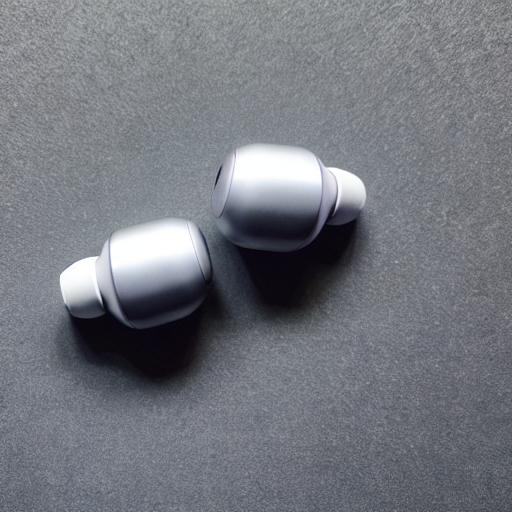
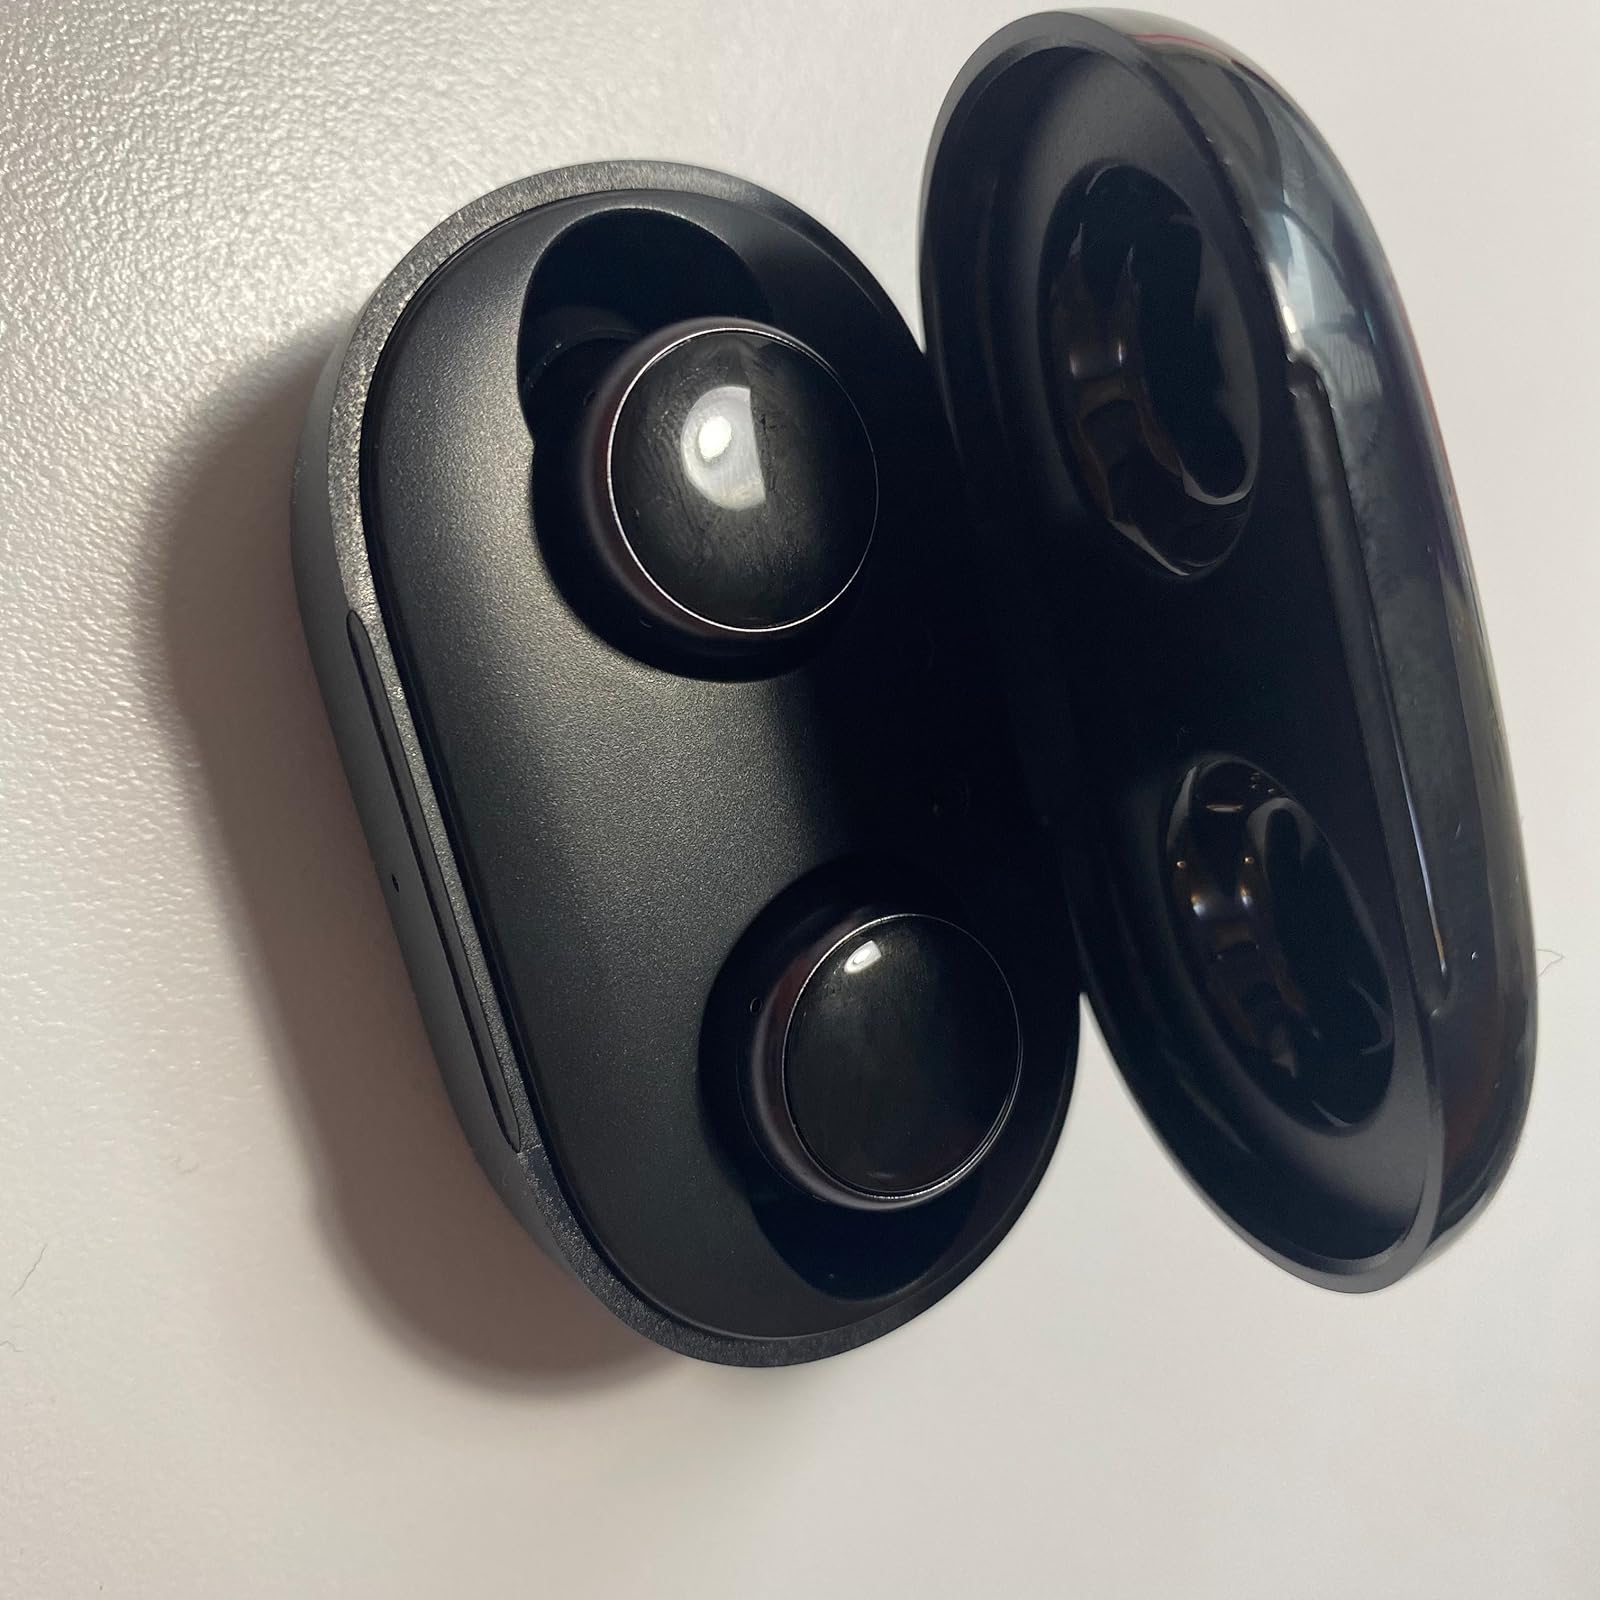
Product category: earbuds
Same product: no